Agriculture in Mongolia

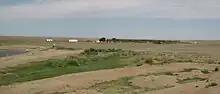
Oasis Dal in Ömnögovi Province.

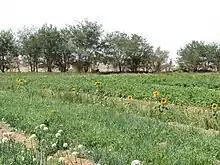
Growing vegetables in oasis Dal.

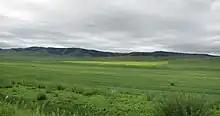
Grape field in Selenge Province.

After World War II, Mongolia intensified efforts to expand crop production by establishing more state farms, by reclaiming virgin lands for crop raising, by mechanizing farm operations, and by developing irrigation systems for farmlands. When Mongolia began to report statistics on arable land in 1960, there were 532,000 hectares of arable land, and sown crops covered 265,000 hectares of the 477,000 hectares of plow land. Mongolia's 25 state farms accounted for 77.5 percent of sown areas, and cooperatives, for 22.5 percent. In 1985 when 52 state farms and 17 fodder supply farms existed, there were about 1.2 million hectares of arable land, and sown crops covered 789,600 hectares of the approximately 1 million hectares of plow land. The state sector accounted for 80.6 percent of sown areas, and cooperatives, for 19.4 percent. Development of virgin lands by state farms was responsible for most of the expansion of arable land and sown areas. Land reclamation started in the late 1950s and the early 1960s, when 530,000 hectares were developed, and it continued throughout each five-year plan. During the Seventh Plan, 250,000 hectares were assimilated, and the Eighth Plan called for an additional 120,000 to 130,000 hectares to be reclaimed.